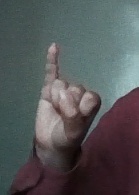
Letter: meem